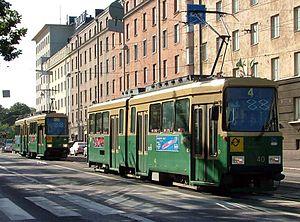
Le tramway d'Helsinki fait partie du réseau de transport en commun géré par le département des transports d’Helsinki en Finlande.